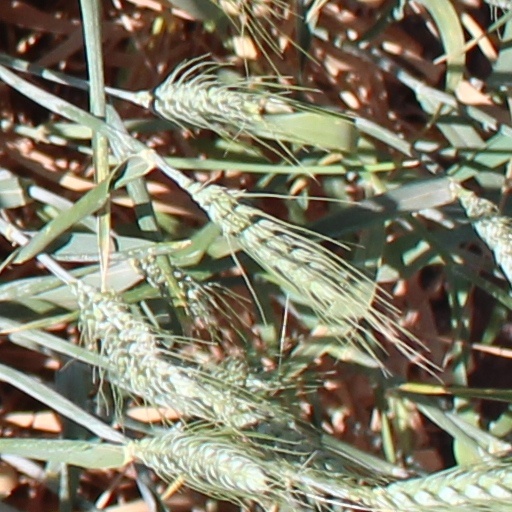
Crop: wheat